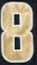
Number: 8